Royal Canadian Horse Artillery

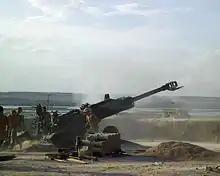
Canadian soldiers fire an M777 howitzer in Afghanistan.

RCHA units are the senior units of the Canadian land field force, with a history dating back to the birth of Canada as a nation. 'A' and 'B' Batteries of Garrison Artillery were formed as the first units of Canada's permanent military force in 1871 in Kingston and Quebec City respectively, with a third ('C' Battery) authorized in 1883 and formed in 1887 in Esquimalt. These bore the name of the Regiment of Canadian Artillery, with the Royal Canadian Artillery being formed as the militia element in 1895. In 1905, to distinguish between the regular force and militia, the regulars were given the title Royal Canadian Horse Artillery.